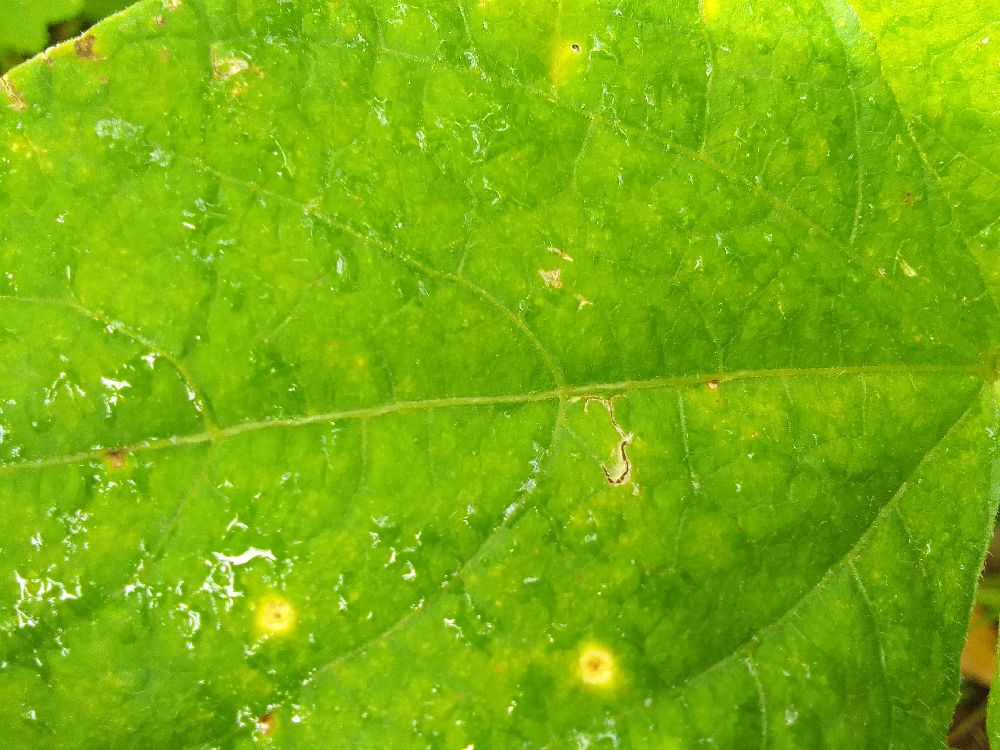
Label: rust